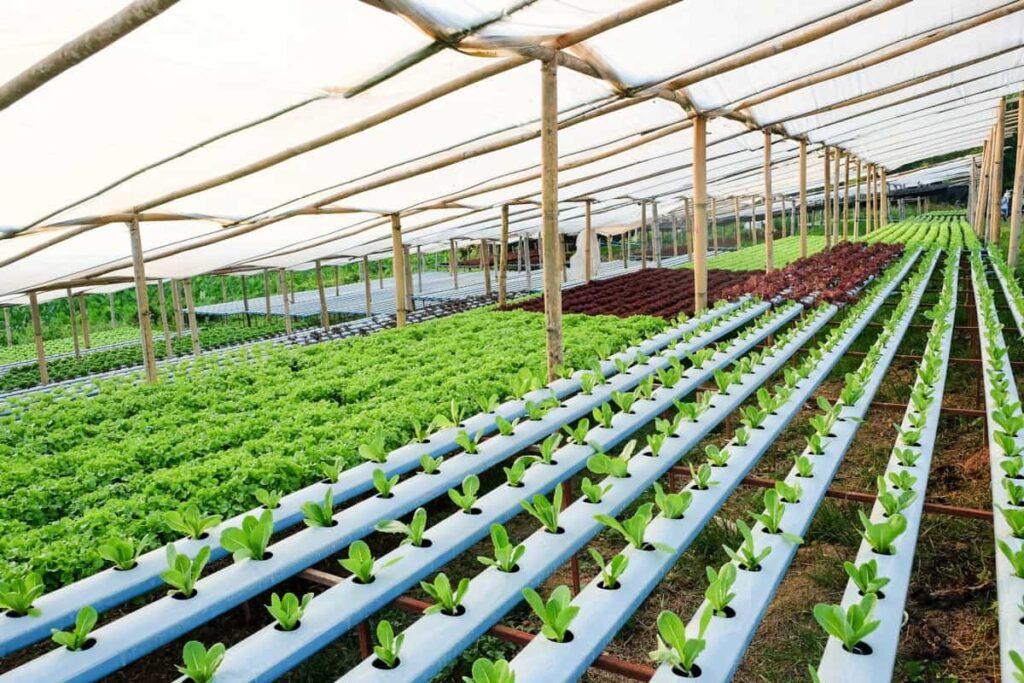
Mimea uliyostawi vizuri iliyooteshwa kwakutumia njia za kisasa, kwa kilimo cha kihaidroponiki kikihusisha matumizi ya maji yenye virutumisho maalumu katika ukuaji wa mimea bila kuhusisha matumizi ya udongo.